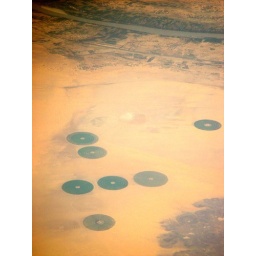
Taken from the plane window on the way to Sudan, artificially irrigated plantations in the middle of the desert